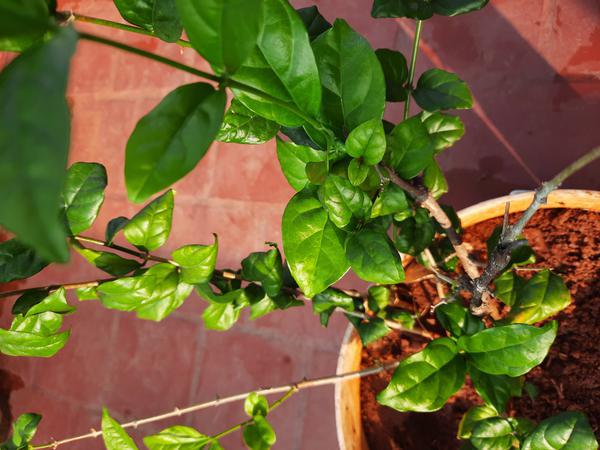
Plant: Jasmine